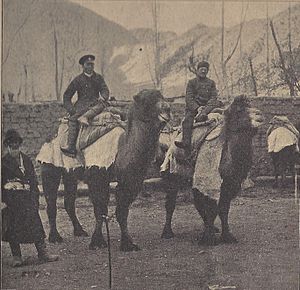
Sven Hedin / Liv og rejser / Anden centralasiatiske ekspedition
Sven Hedin (til højre) på kamel i Centralasien omkring år 1900.
Sven Hedin var en svensk opdagelsesrejsende. På tre lange ekspeditioner mellem 1893 og 1909 kortlagde han store landområder i Tibet og det øvrige Centralasien. Han skrev betydelige videnskabelige værker og rejseskildringer, bl.a. En færd gennem Asien, Asien, tusen mil på okända vägar, Transhimalaya, Fra pol til pol, Scientific Results of a Journey in Central-Asia 1899-1902 1-4.